Vattetot-sur-Mer

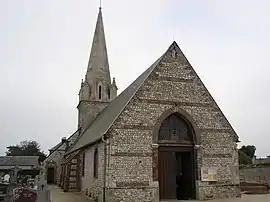
The church in Vattetot-sur-Mer

Vattetot-sur-Mer is a commune in the Seine-Maritime department in the Normandy region in northern France.